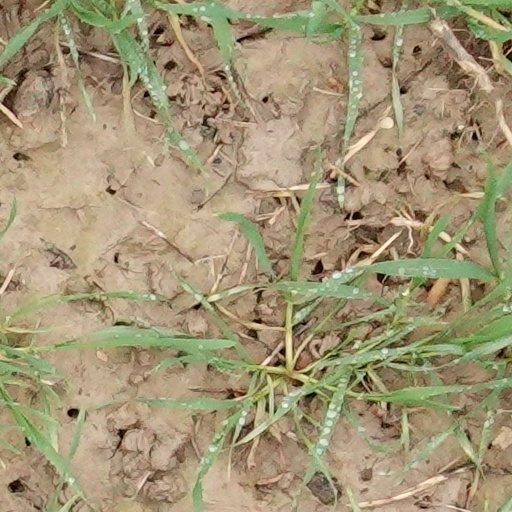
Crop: wheat